Digital Research

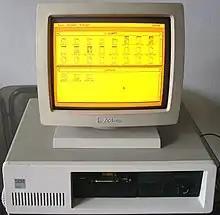
Graphics Environment Manager (GEM) Graphic User Interface (GUI) in 1985

In 1985 Digital Research also produced a microcomputer version of the GKS graphics standard (related to NAPLPS) called GSX, and later used this as the basis of their GEM GUI. Less known are their application programs, limited largely to the GSX-based DR DRAW and a small suite of GUI programs for GEM. After the development of GEM, Microsoft introduced Windows 1.0.